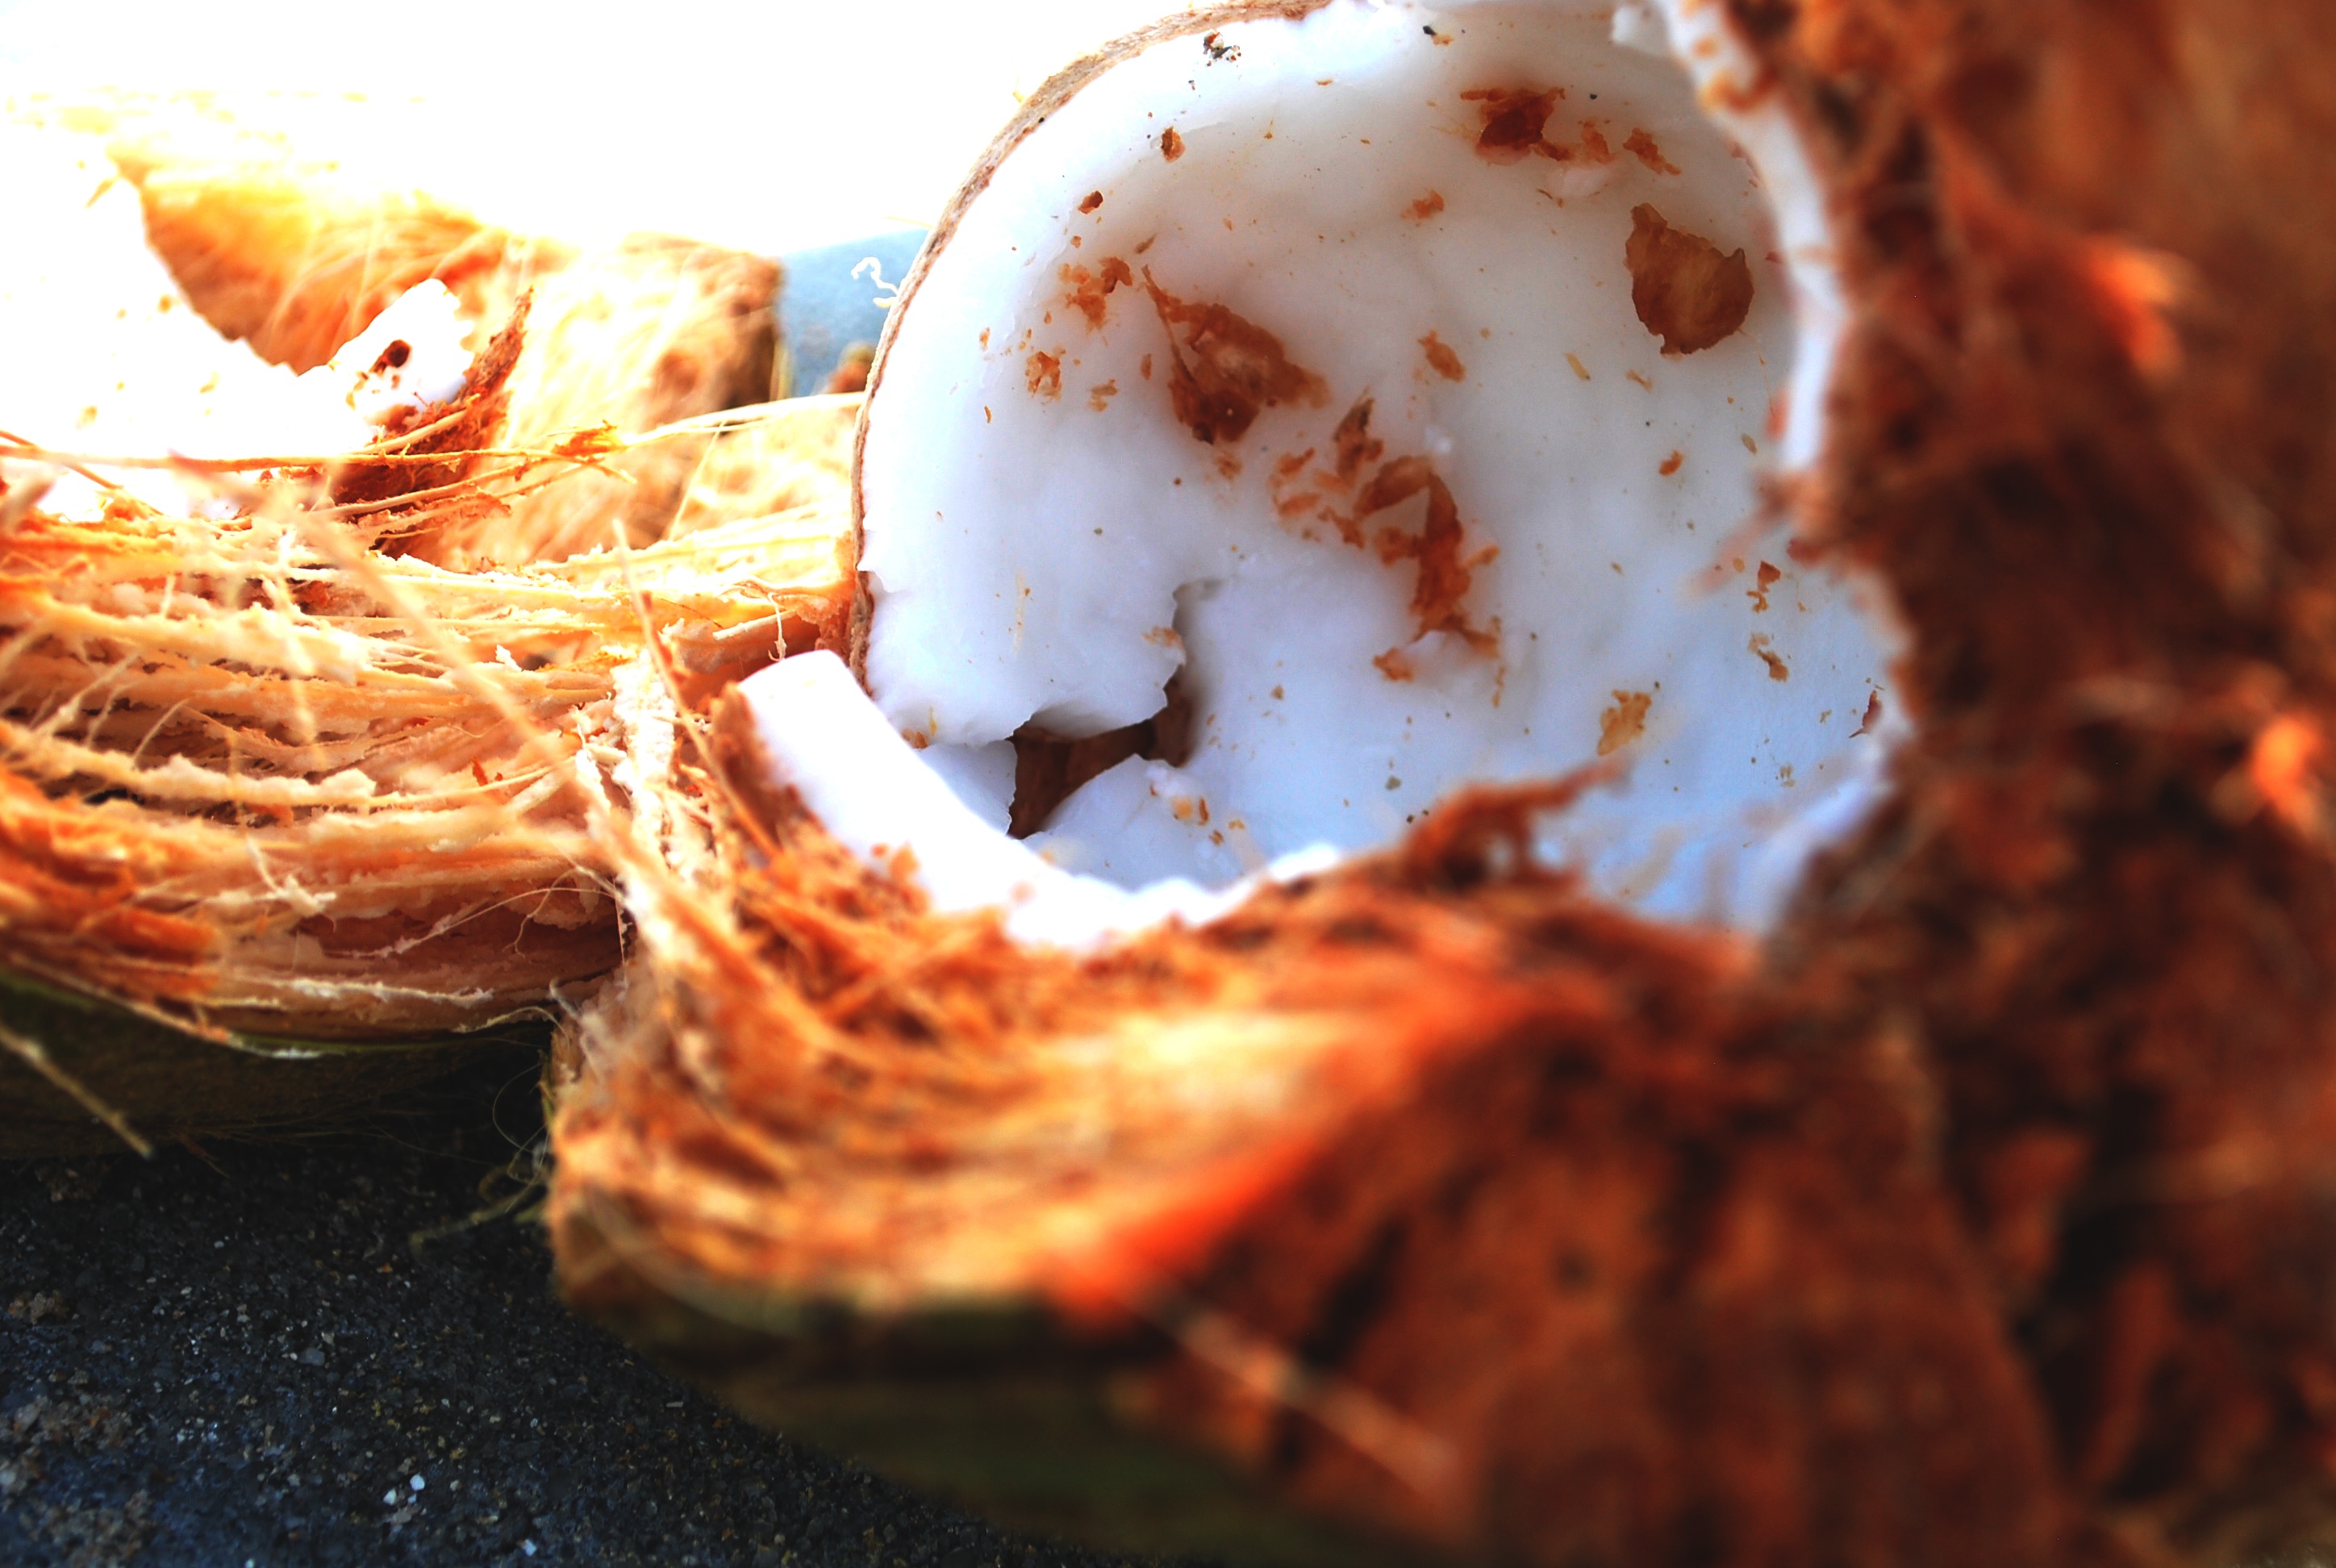
dish, meal, food, produce, seafood, cuisine, asian food, coconut, macro photography, fried food